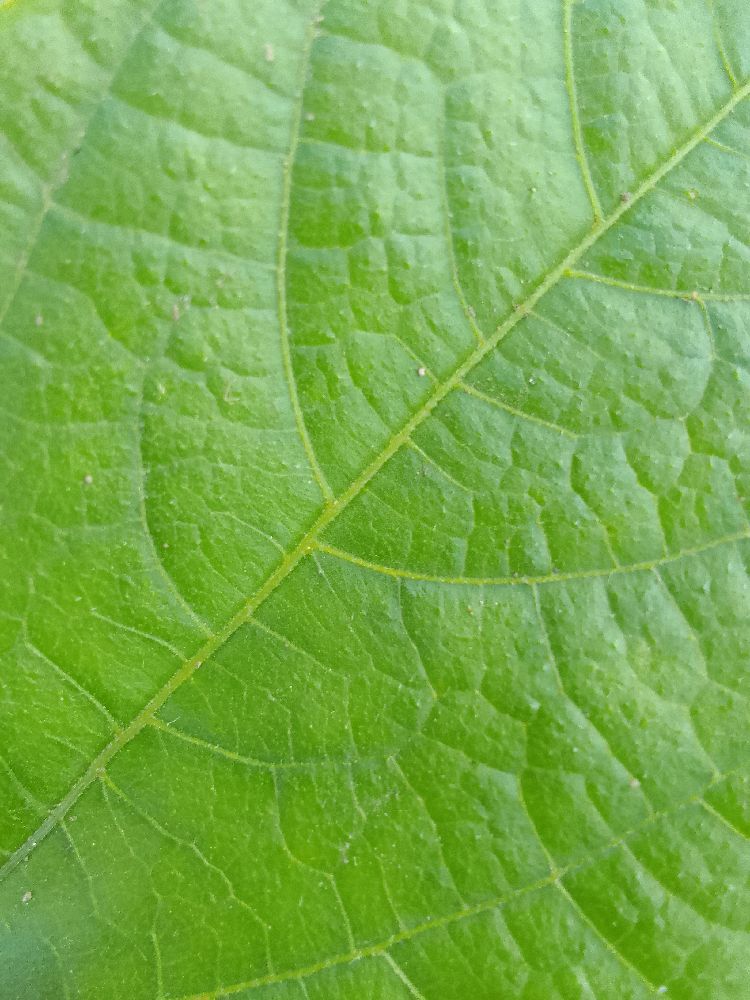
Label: healthy